South Africa national rugby union team

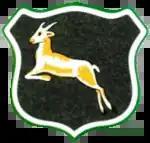
The first "springbok" logo was introduced in 1906; this emblem has been regarded as representing apartheid's exclusion politics

At the 2007 Rugby World Cup in France, the Springboks won their pool. The Springboks then defeated Fiji 37–20 in the quarter-finals, and Argentina 37–13 in the semi-finals. In the final they prevailed 15–6 over England to lift the Webb Ellis Cup for a second time.